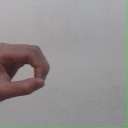
अक्षर: औ